Oscar G. Johnston

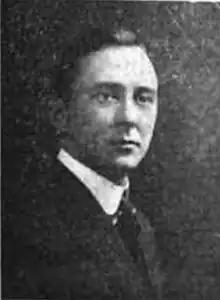
c. 1917

Oscar Goodbar Johnston (January 27, 1880 - October 3, 1955) was an American politician and public officer from the state of Mississippi.